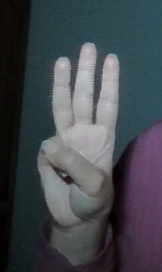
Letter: thaa